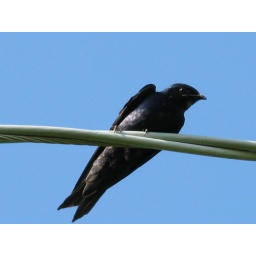
black bird. had a feeling it was a Purple Martin. My brother's have a Martin house in their backyard.